Chupa (film)

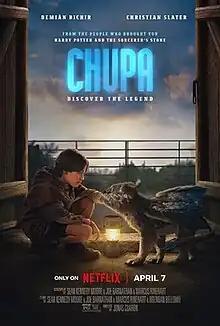
Promotional release poster

Chupa is a 2023 American fantasy adventure film directed by Jonás Cuarón, and starring Demián Bichir and Christian Slater. Produced by 26th Street Pictures, it was released on April 7, 2023, on Netflix, and received mixed to positive reviews from critics.